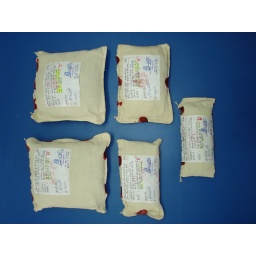
Two persons and seized about 680 grams ganja worth about Rs. 5000 in black market 05.07.2006